Pleasant Hill, Saskatoon

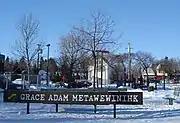
Grace Adam Metawewinihk Park

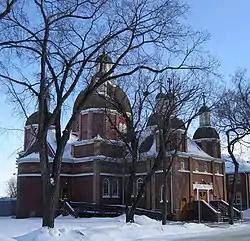
St. George's Ukrainian Catholic Cathedral

Pleasant Hill is serviced by the Saskatoon Transit bus routes #1, #2, #50 and #60. Route #5 also runs along Rusholme Road, a block north of the neighbourhood boundary.